Hyracotherium

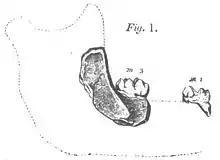
Holotype BMNH M16336

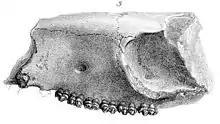
BMNH C21361, the second specimen

The first fossil identified as being of this genus, holotype specimen BMNH M16336, was found in the cliffs of Studd Hill near Herne Bay, Kent, and described by the paleontologist Richard Owen in a paper read to the Geological Society of London on 18 December 1839 as a "small mutilated cranium about the size of that of a hare". He identified it as belonging to an extinct order of Pachydermata, with teeth resembling those of the "Chaeropotamus" and the general form of the skull "partaking of a character intermediate between that of the hog and the hyrax, though the large size of the eye must have given to the physiognomy of the living animal a resemblance to that of the Rodentia." Referring to this resemblance to the hyrax, Owen proposed the genus name "Hyracotherium" for this new genus. In his formal description published by the Geological Society in 1841, Owen wrote "Without intending to imply that the present small extinct Pachyderm was more closely allied to the Hyrax than as being a member of the same order, and similar in size, I propose to call the new genus which it unquestionably indicates, "Hyracotherium", with the specific name "leporinum.""